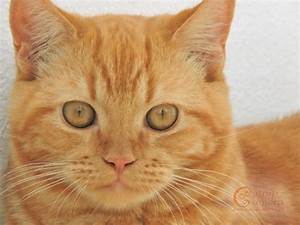
Label: cat